Perihelion: The Prophecy

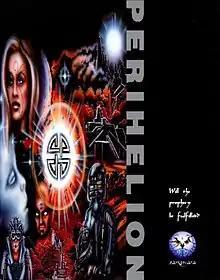

Perihelion: The Prophecy is a role-playing video game developed by Morbid Visions and published by Psygnosis in 1993 for the Amiga.